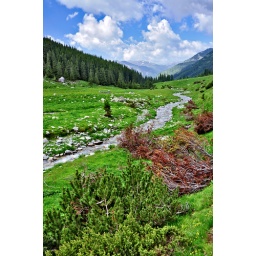
Winding mountain river, flowing over a green valley getting lost among trees into the distance.